Karain Cave

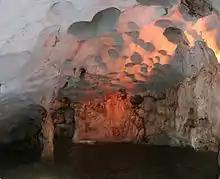
Second chamber

Karain Cave is a Paleolithic archaeological site located at "Yağca Village" northwest of Antalya city in the Mediterranean region of Turkey.